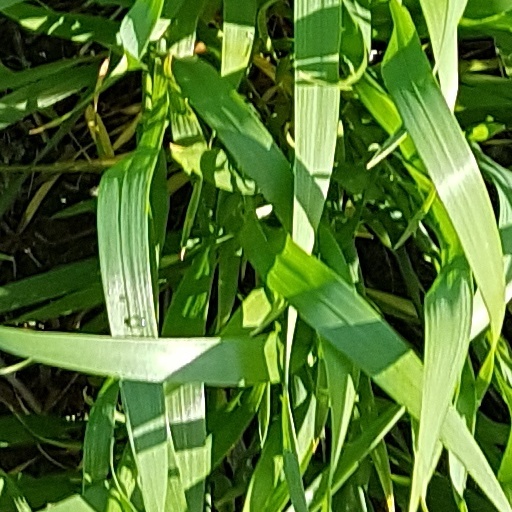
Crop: wheat